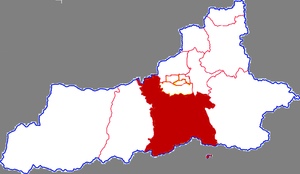
Le district de Chang'an est une subdivision administrative de la province du Shaanxi en Chine. Il est placé sous la juridiction de la ville sous-provinciale de Xi'an.